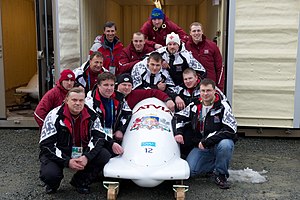
Jānis Miņins
Det lettiske bobslædehold med Jānis Miņins
Jānis Miņins er en lettisk bobslædekører, der har konkurreret i sportsgrenen siden 1999. Han vandt sammen med Daumants Dreiškens, Oskars Melbārdis og Intars Dambis en bronzemedalje i firemands-bobslæde under VM i bobslæde og skeleton 2009 i Lake Placid.